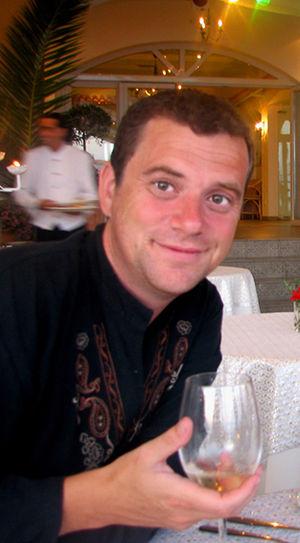
franck benoist
Franck Benoist est auteur pour l'émission satirique de Canal + Groland, depuis 1999.